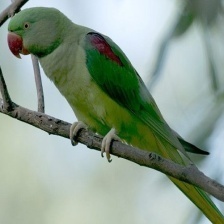
Species: ALEXANDRINE PARAKEET
Scientific name: PSITTACULA EUPATRIA